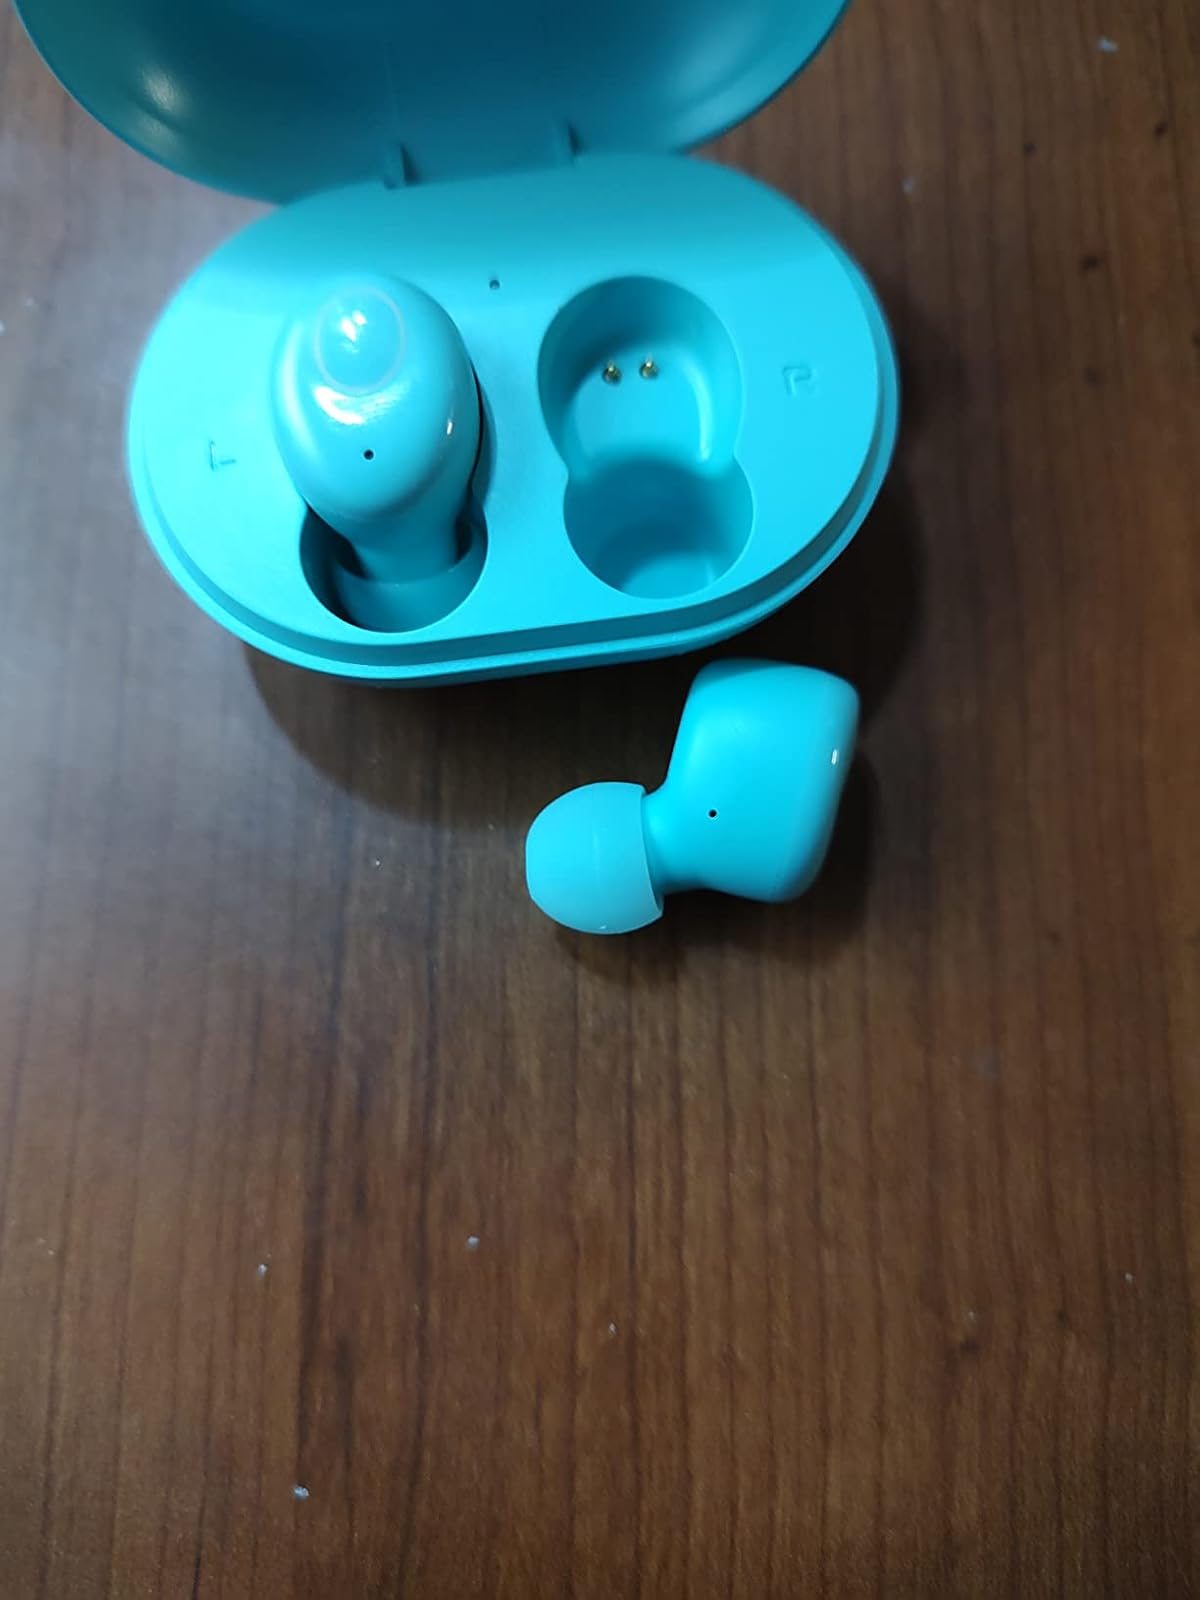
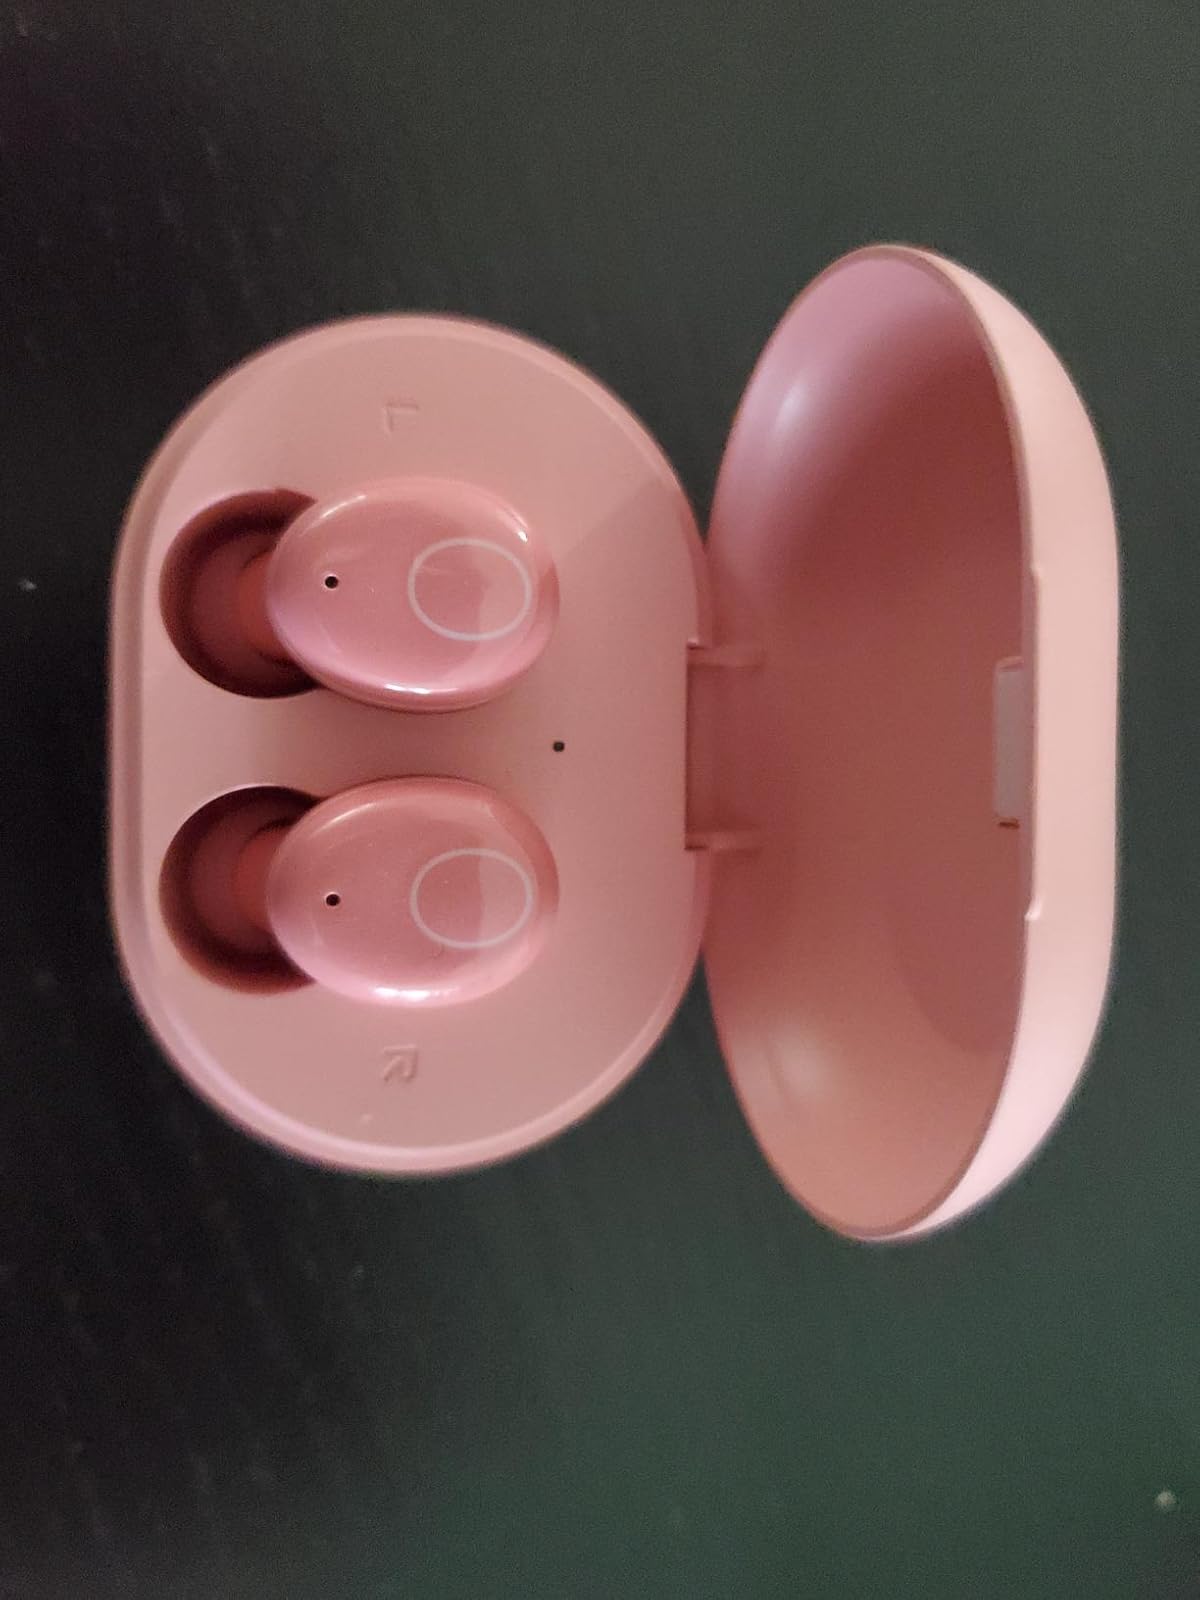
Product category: earbuds
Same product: no